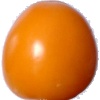
Label: Tomato Yellow 1